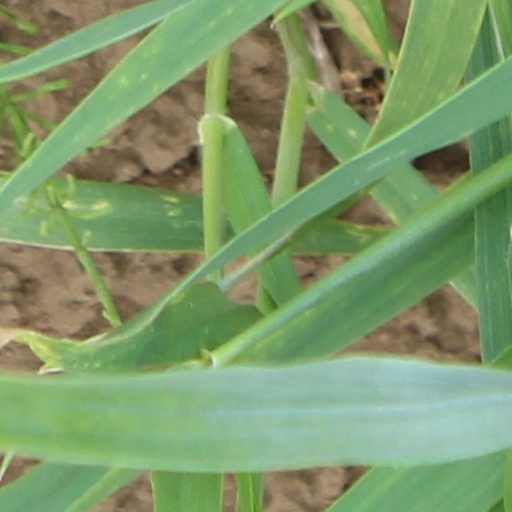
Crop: wheat